Anita Anand

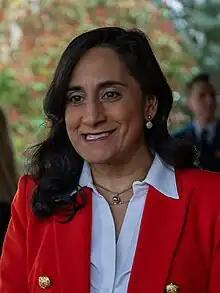
Anand in 2023

Anita Indira Anand (born May 20, 1967) is a Canadian lawyer, academic, politician, and diplomat who has served as the Minister of Foreign Affairs since 2025. A member of the Liberal Party, Anand was elected to the House of Commons in 2019 and currently serves as the Member of Parliament for Oakville East.